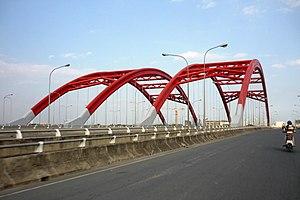
Ceci est une liste de ponts du Viêt Nam remarquables par leurs dimensions ou par leur intérêt architectural ou historique.